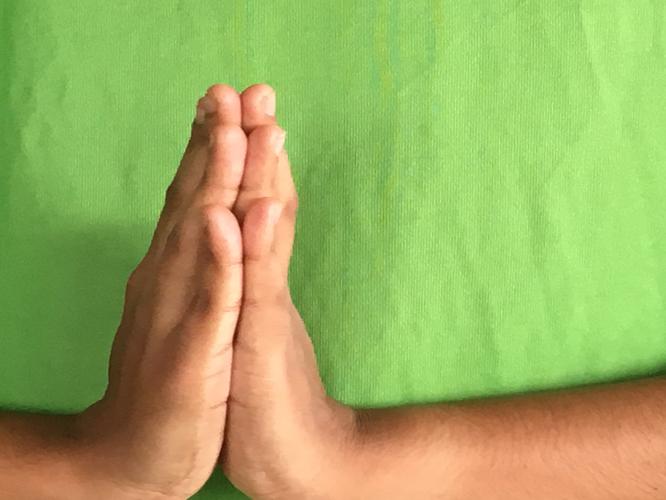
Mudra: Anjali
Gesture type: double_hand